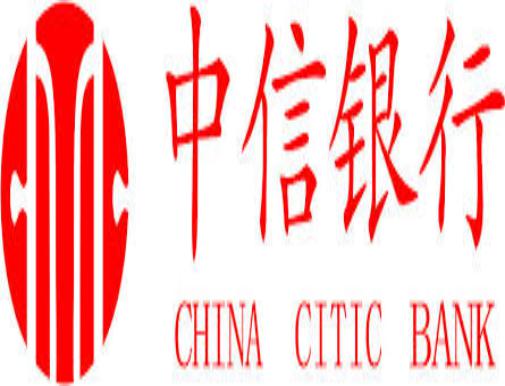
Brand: citic
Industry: Others